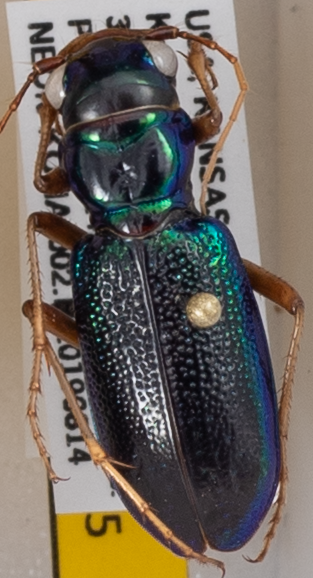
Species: Tetracha virginica
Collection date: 2019-08-14
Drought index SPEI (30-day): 0.514
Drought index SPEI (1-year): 2.09
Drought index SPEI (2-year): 0.728